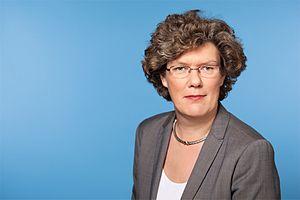
Petra Kammerevert, née le 1ᵉʳ juin 1966 à Duisbourg, est une femme politique allemande. Elle est députée européenne depuis 2009, élue sous l'étiquette du Parti social-démocrate d'Allemagne.
Cet article présente la liste des députés européens d'Allemagne élus lors des élections européennes de 2014 en Allemagne.